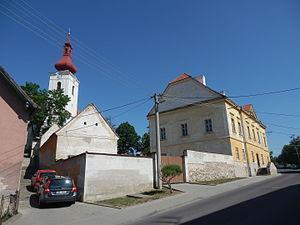
Tasovice est une commune du district de Znojmo, dans la région de Moravie-du-Sud, en République tchèque. Sa population s'élevait à 1 366 habitants en 2019.